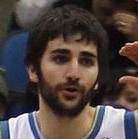
Age: 23